North Eastern Railway War Memorial

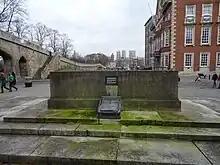
The rear of the Stone of Remembrance, viewed from the main part of the memorial. The NER's former headquarters is to the right and York's city walls are to the left; York Minster is visible in the background.

Built from Portland stone, the memorial is sited against the ramparts of the city walls. It consists of a single, obelisk rising from a three-tiered pedestal set into the rear portion of a three-sided screen wall. The wall creates a recess, sheltering a Stone of Remembrance. The two flanking sides terminate with urn-shaped finials; the ends of each wall are decorated with a laurel wreath in relief carving; the inside of the walls is further decorated with laurel swags below the urns. The rear wall bears further relief swags to either side of the obelisk; the North Eastern Railway Company's coat of arms is engraved on the pedestal of the obelisk, just above the level of the screen wall, which is surrounded by another laurel wreath. The obelisk rises above the screen wall to a total height of . The Stone of Remembrance is a monolith in the shape of an altar, long and curved so slightly as to barely be visible to the naked eye; it is deliberately devoid of any decoration besides the inscription "THEIR NAME LIVETH FOR EVERMORE".